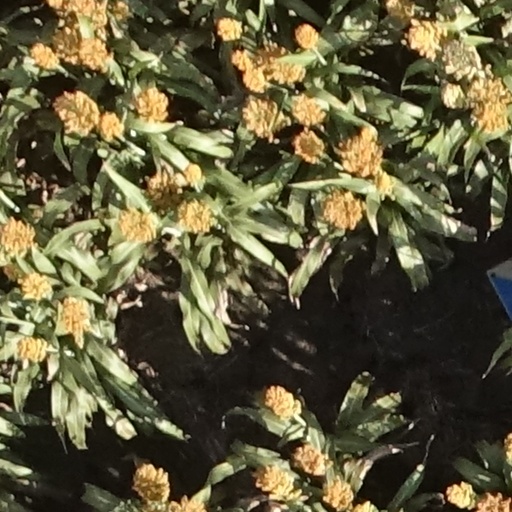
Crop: sorghum